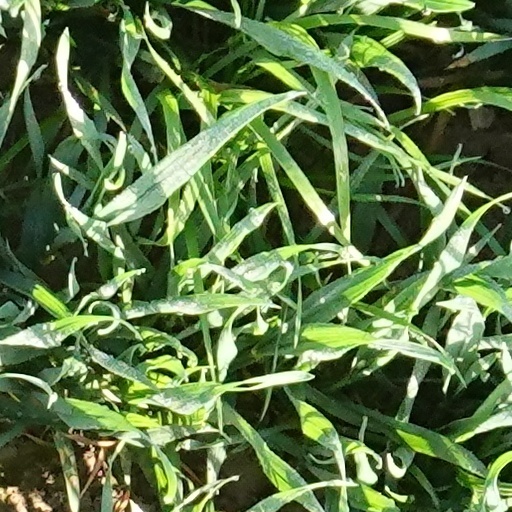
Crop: wheat